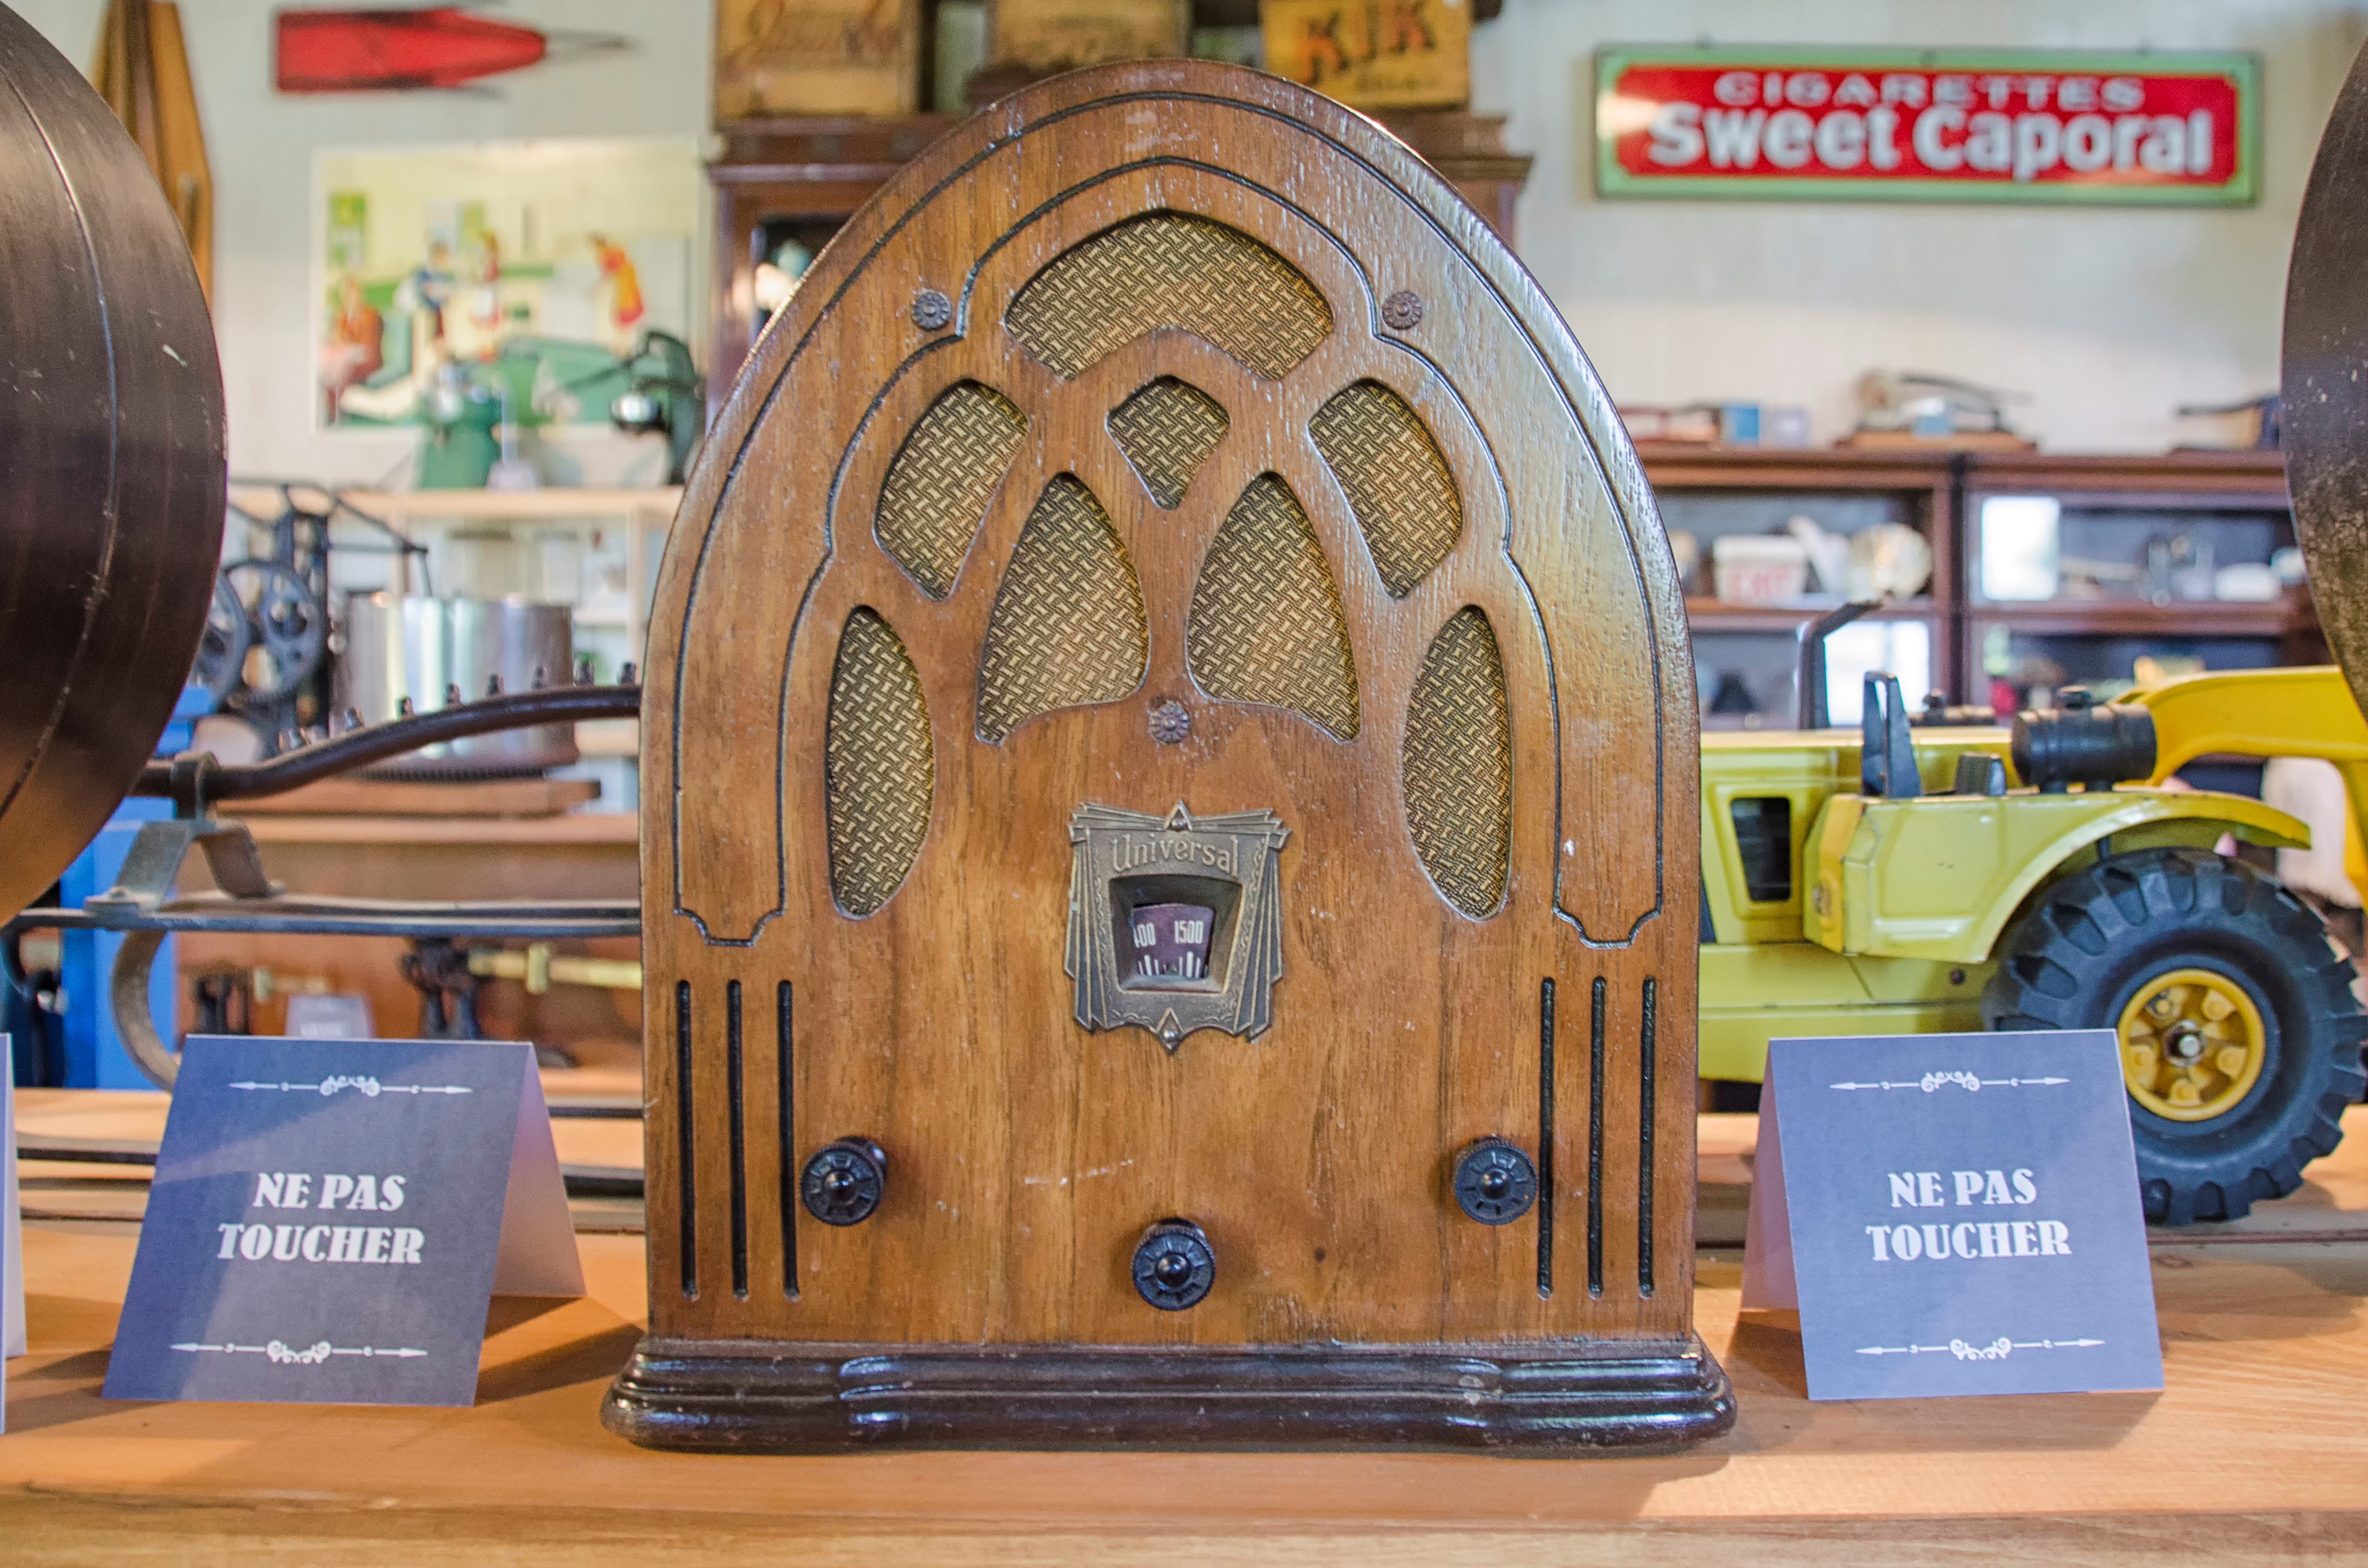
wood, vehicle, toy, canada, tourist attraction, quebec, sherbrooke, divers, various, man made object